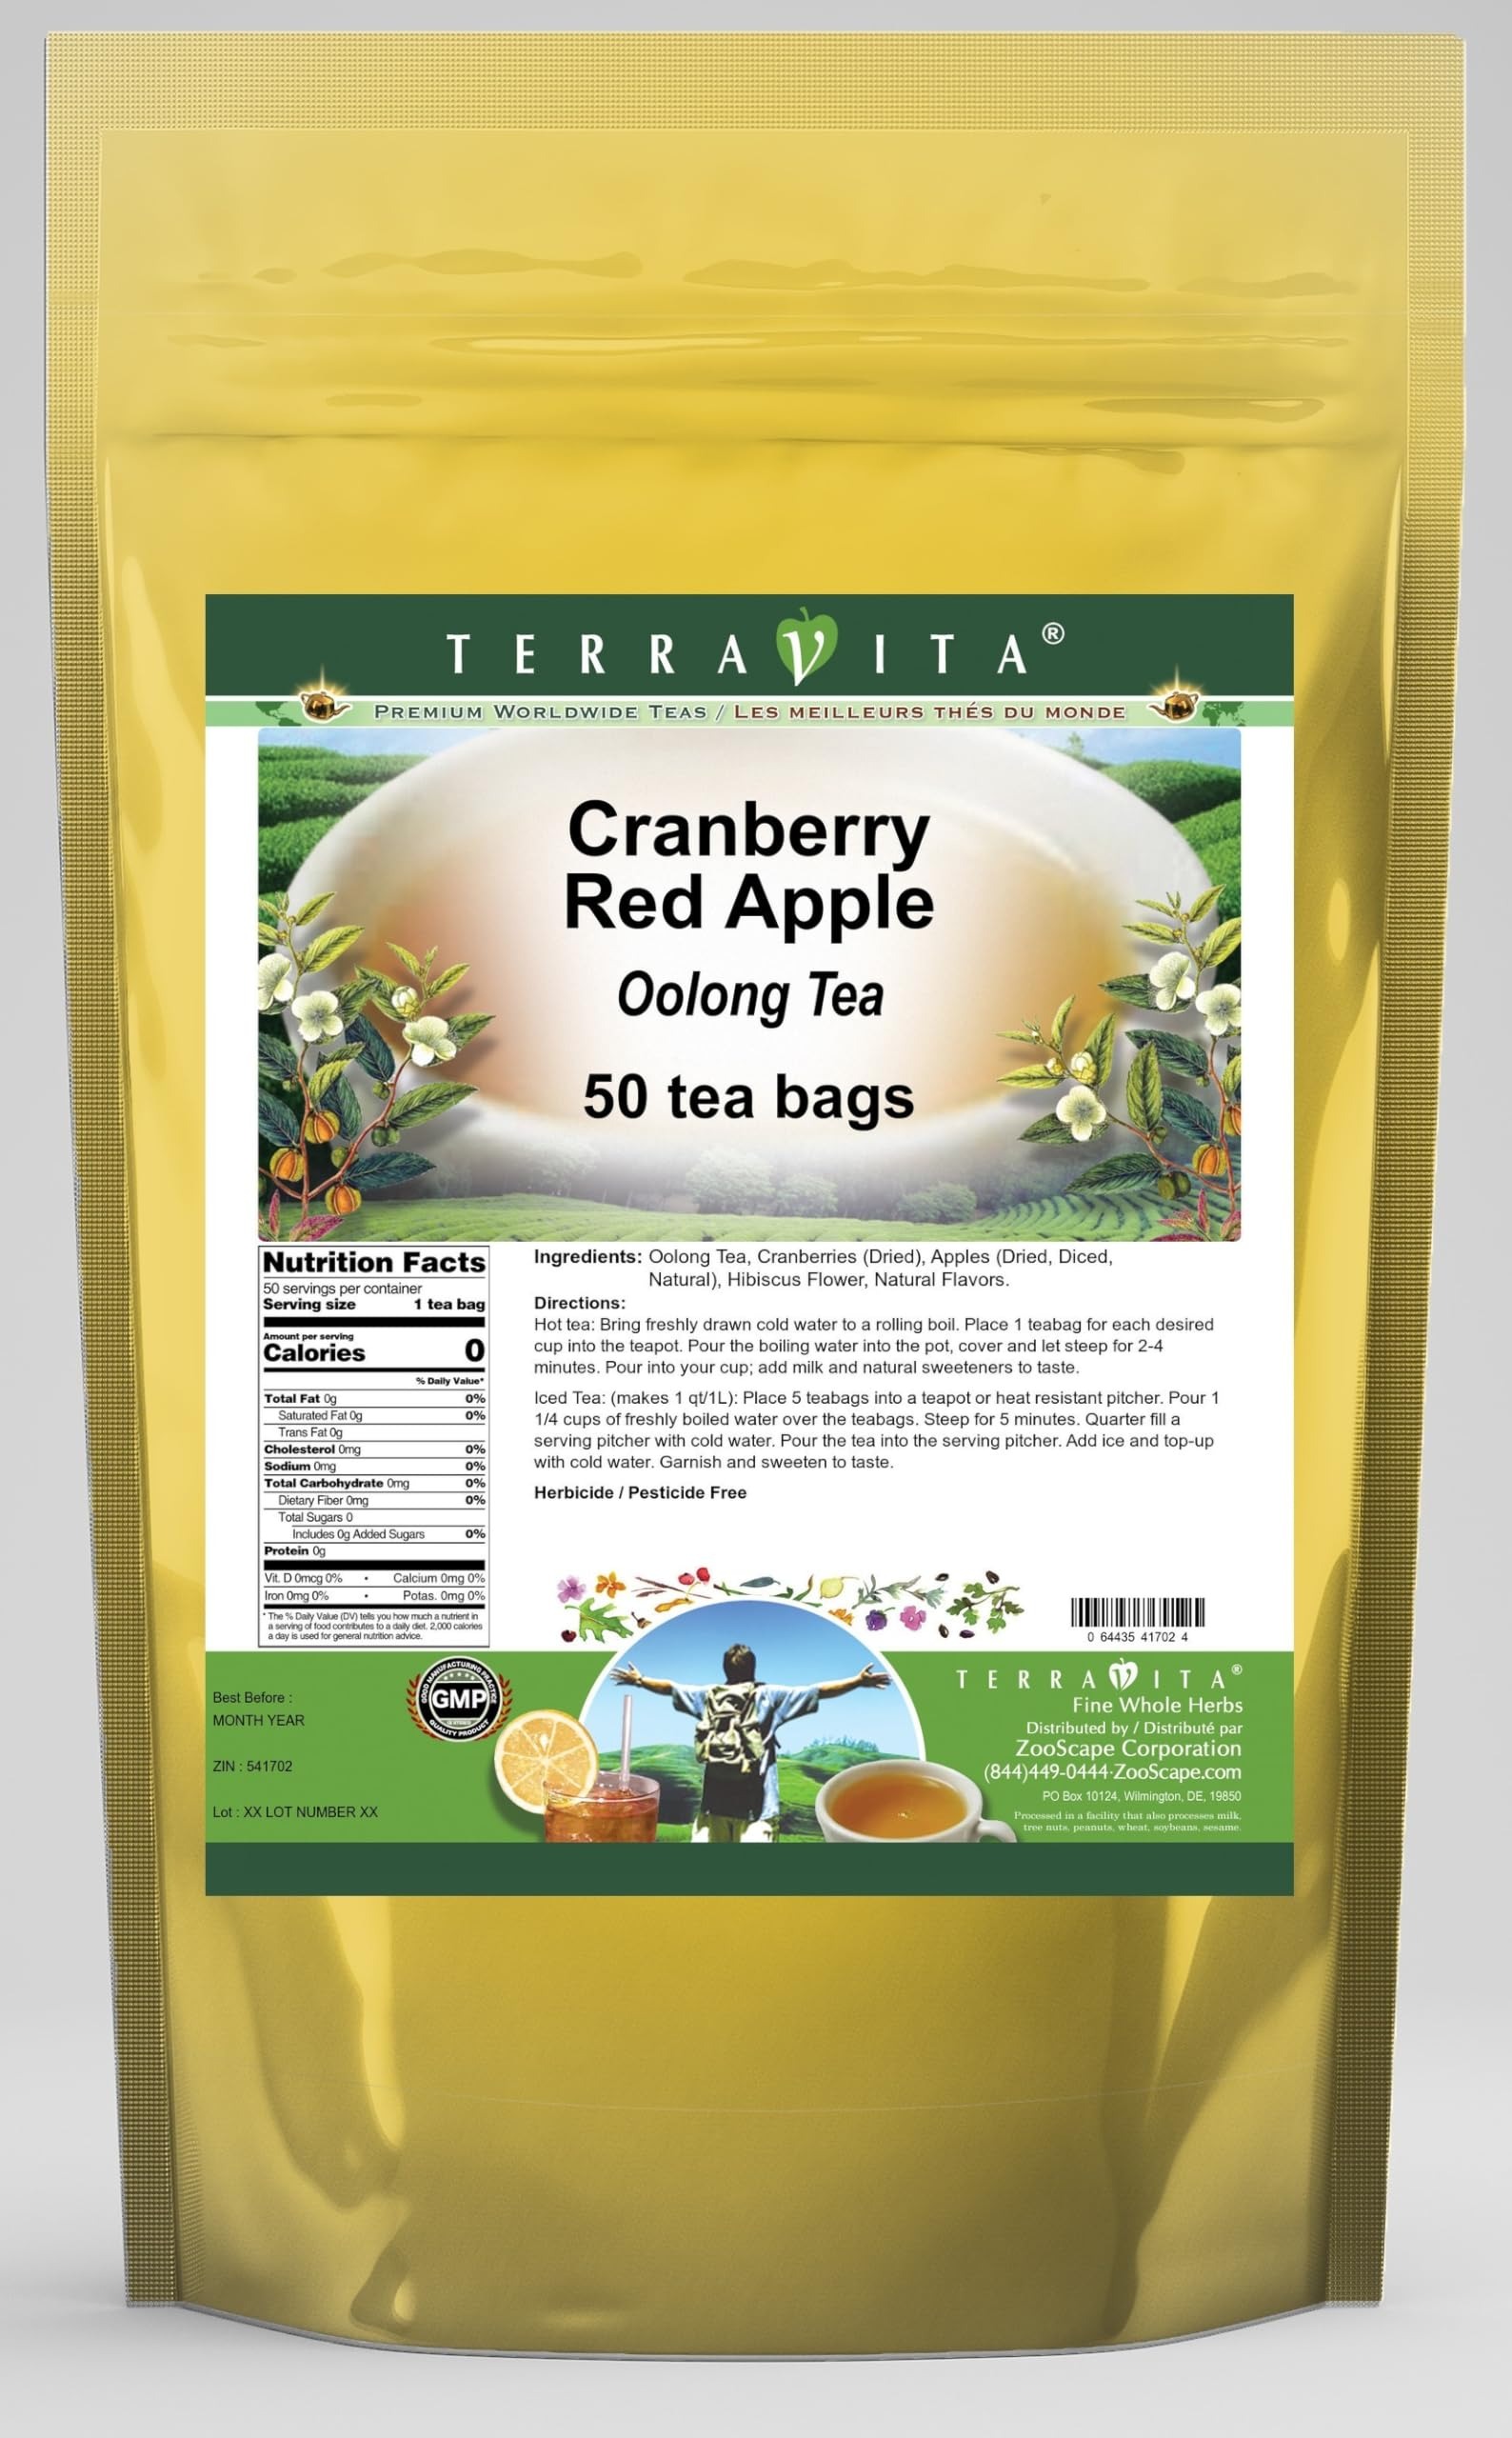
Item Name: Cranberry Red Apple Oolong Tea (50 tea bags, ZIN: 541702) - 2 Pack
Bullet Point 1: Our Cranberry Red Apple Oolong Tea is a luxurious flavored Oolong tea with Cranberries, Apples (Dried, Diced, Natural) and Hibiscus Flower that you can enjoy hot or cold! The Cranberry Red Apple flavor and aroma is wonderful! - Ingredients: Oolong tea, Cranberries, Apples (Dried, Diced, Natural), Hibiscus Flower and Natural Cranberry Red Apple Flavor.
Bullet Point 2: No fillers.
Bullet Point 3: Manufacturer: TerraVita
Bullet Point 4: Size: 50 tea bags
Bullet Point 5: Oolong Tea Bags - Packed in a convenient upright pouch!
Product Description: Our Cranberry Red Apple Oolong Tea is a luxurious flavored Oolong tea with Cranberries, Apples (Dried, Diced, Natural) and Hibiscus Flower that you can enjoy hot or cold! The Cranberry Red Apple flavor and aroma is wonderful! - Ingredients: Oolong tea, Cranberries, Apples (Dried, Diced, Natural), Hibiscus Flower and Natural Cranberry Red Apple Flavor. - Hot tea brewing method: Bring freshly drawn cold water to a rolling boil. Place 1 teabag for each desired cup into the teapot. Pour the boiling water into the pot, cover and let steep for 2-4 minutes. Pour into your cup; add milk and natural sweeteners to taste. - Iced tea brewing method: (to make 1 liter/quart): Place 5 teabags into a teapot or heat resistant pitcher. Pour 1 1/4 cups of freshly boiled water over the teabags. Steep for 5 minutes. Quarter fill a serving pitcher with cold water. Pour the tea into the serving pitcher. Add ice and top-up with cold water. Garnish and sweeten to taste. - TerraVita is an exclusive line of premium-quality, natural source products that use only the finest, purest and most potent ingredients found around the world. TerraVita is hallmarked by the highest possible standards of purity, potency, stability and freshness. All of our products are prepared with the highest elements of quality control, from raw materials through the entire manufacturing process, up to and including the moment that the bottles or bags are sealed for freshness and shipped out to you. Our highest possible standards are certified by independent laboratories and backed by our personal guarantee. - TerraVita exists to meet and ensure your family's health and wellness without the harmful effects of chemicals and health products. We strive to make all of our products affordable and reliable and are constantly sear
Value: 100.0
Unit: Count

Price: 38.54